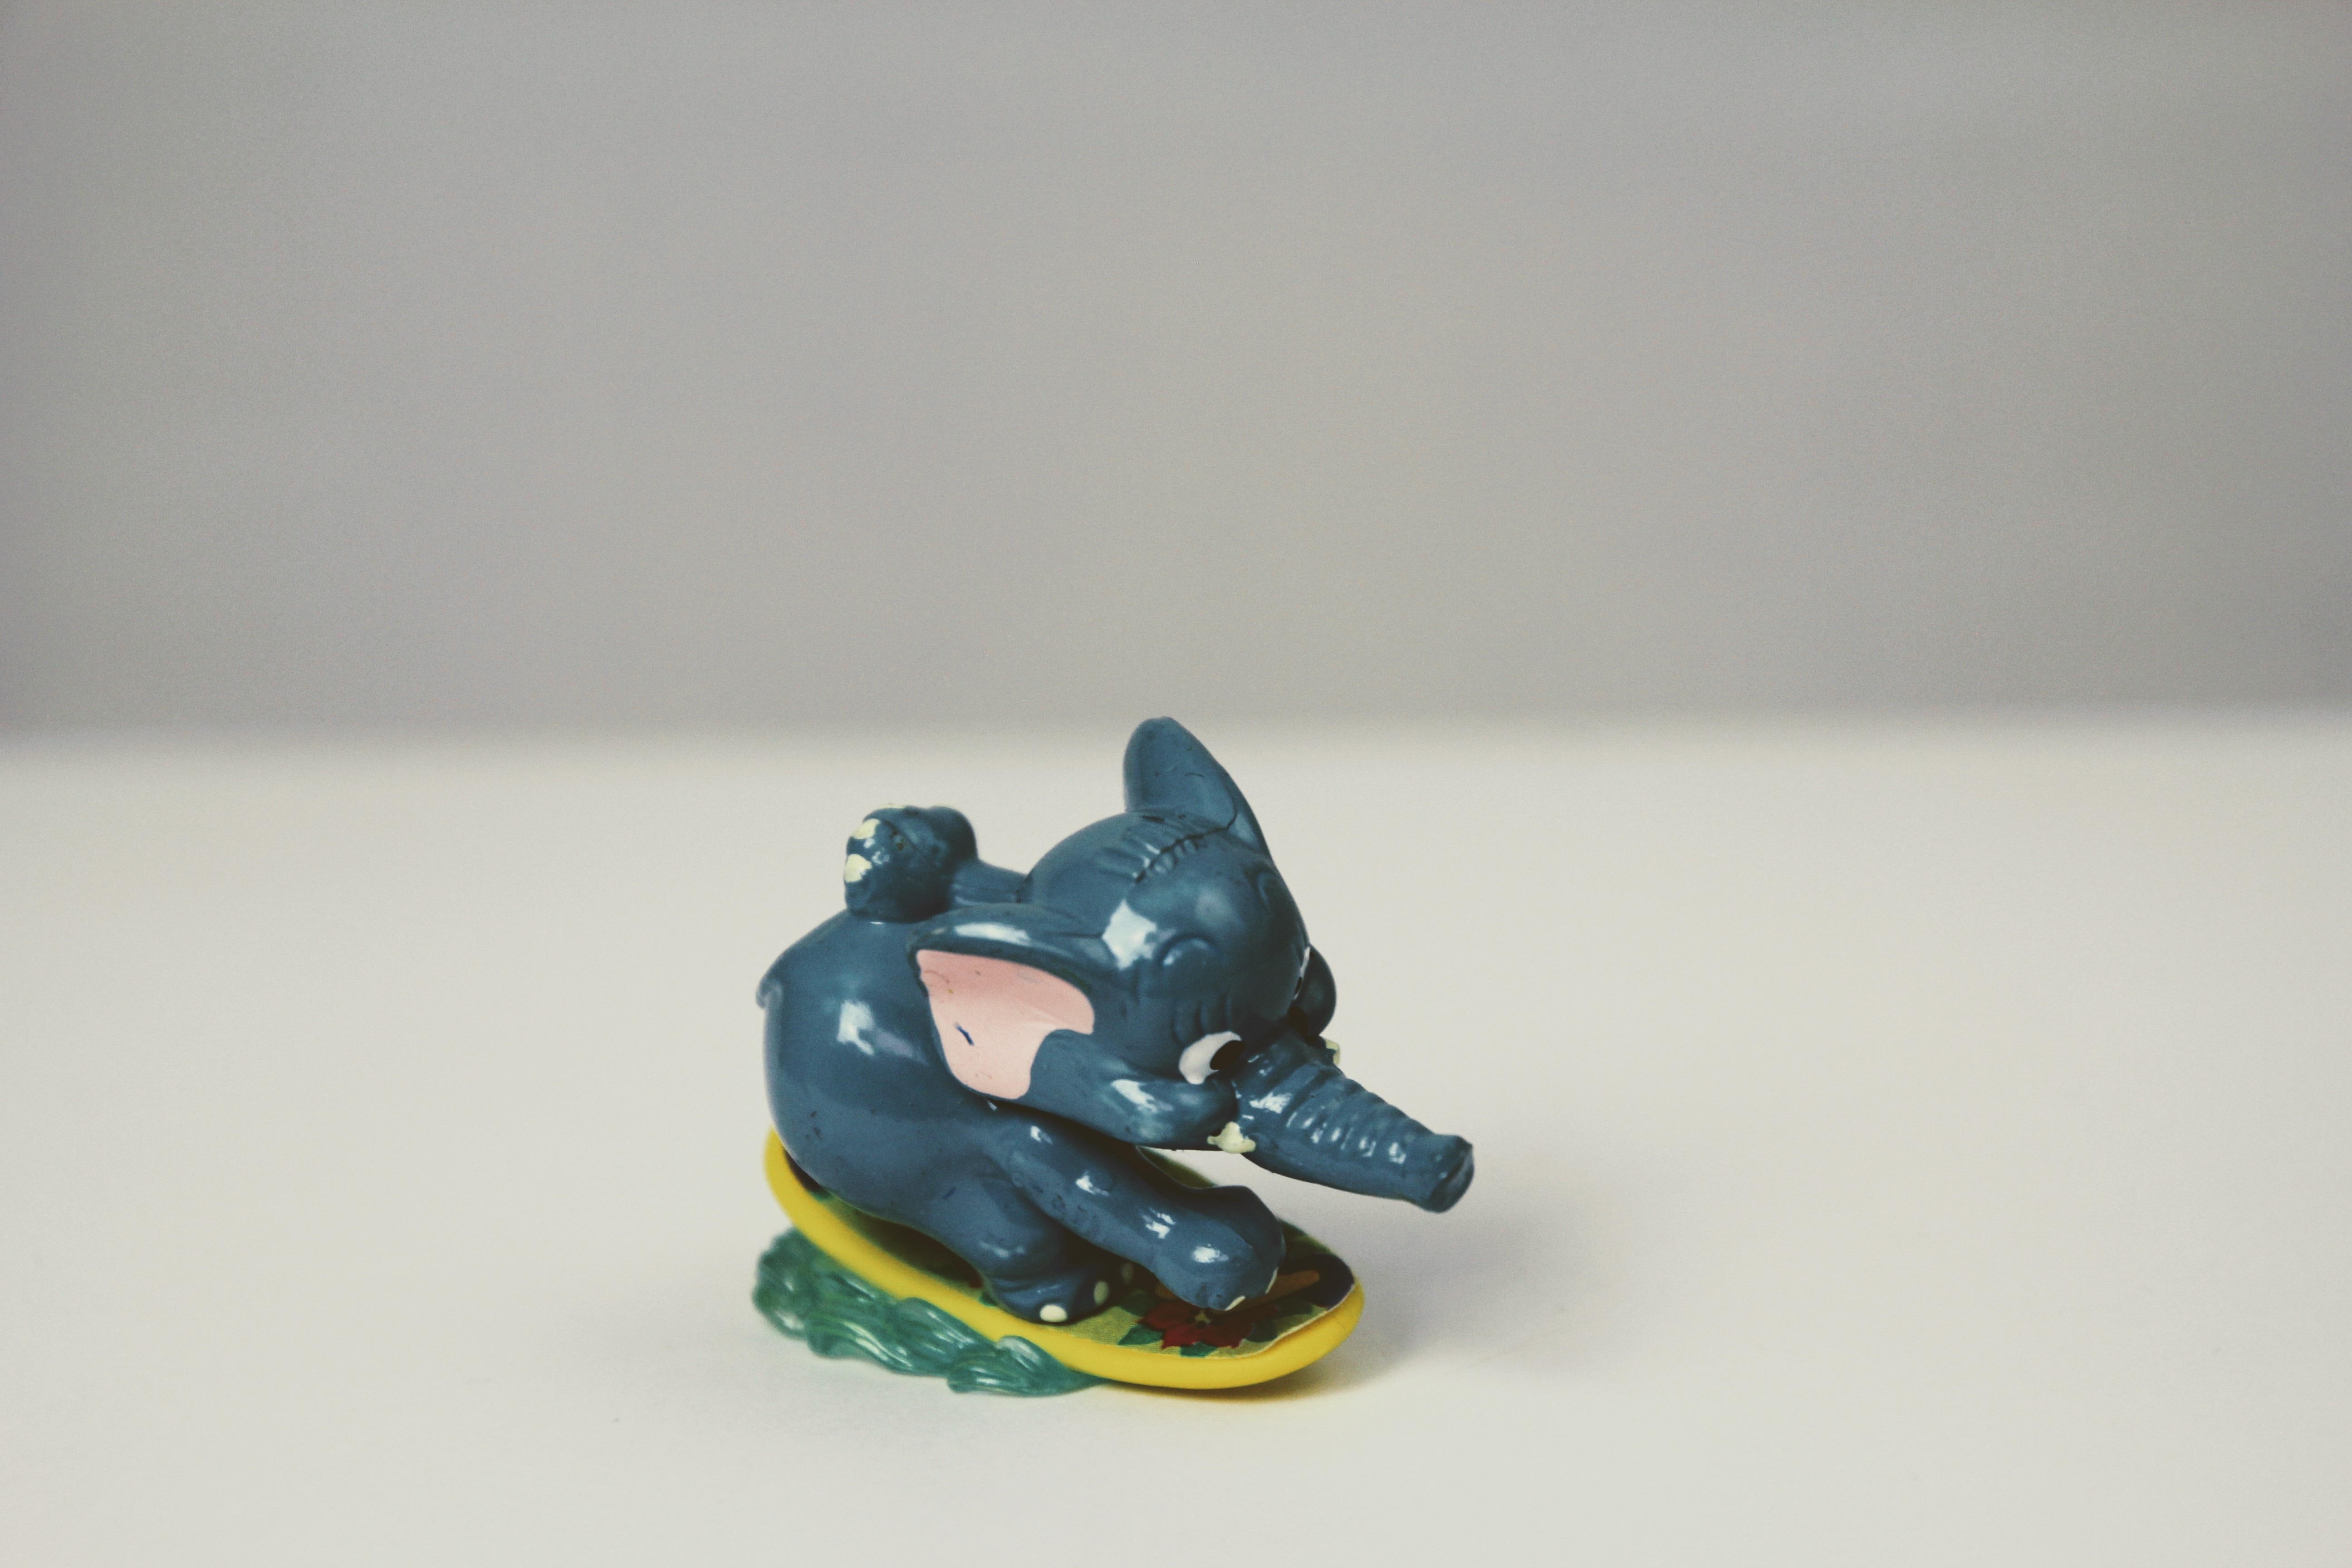
shoe, photographer, sweet, isolated, surf, surfing, blue, elephant, figure, figurine, footwear, kiteboard, kitesurfer, kite surfing, waveboard, berraschungseifigur